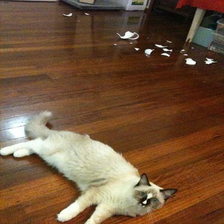
Species: cat
Breed: Ragdoll